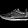
Label: Sneaker